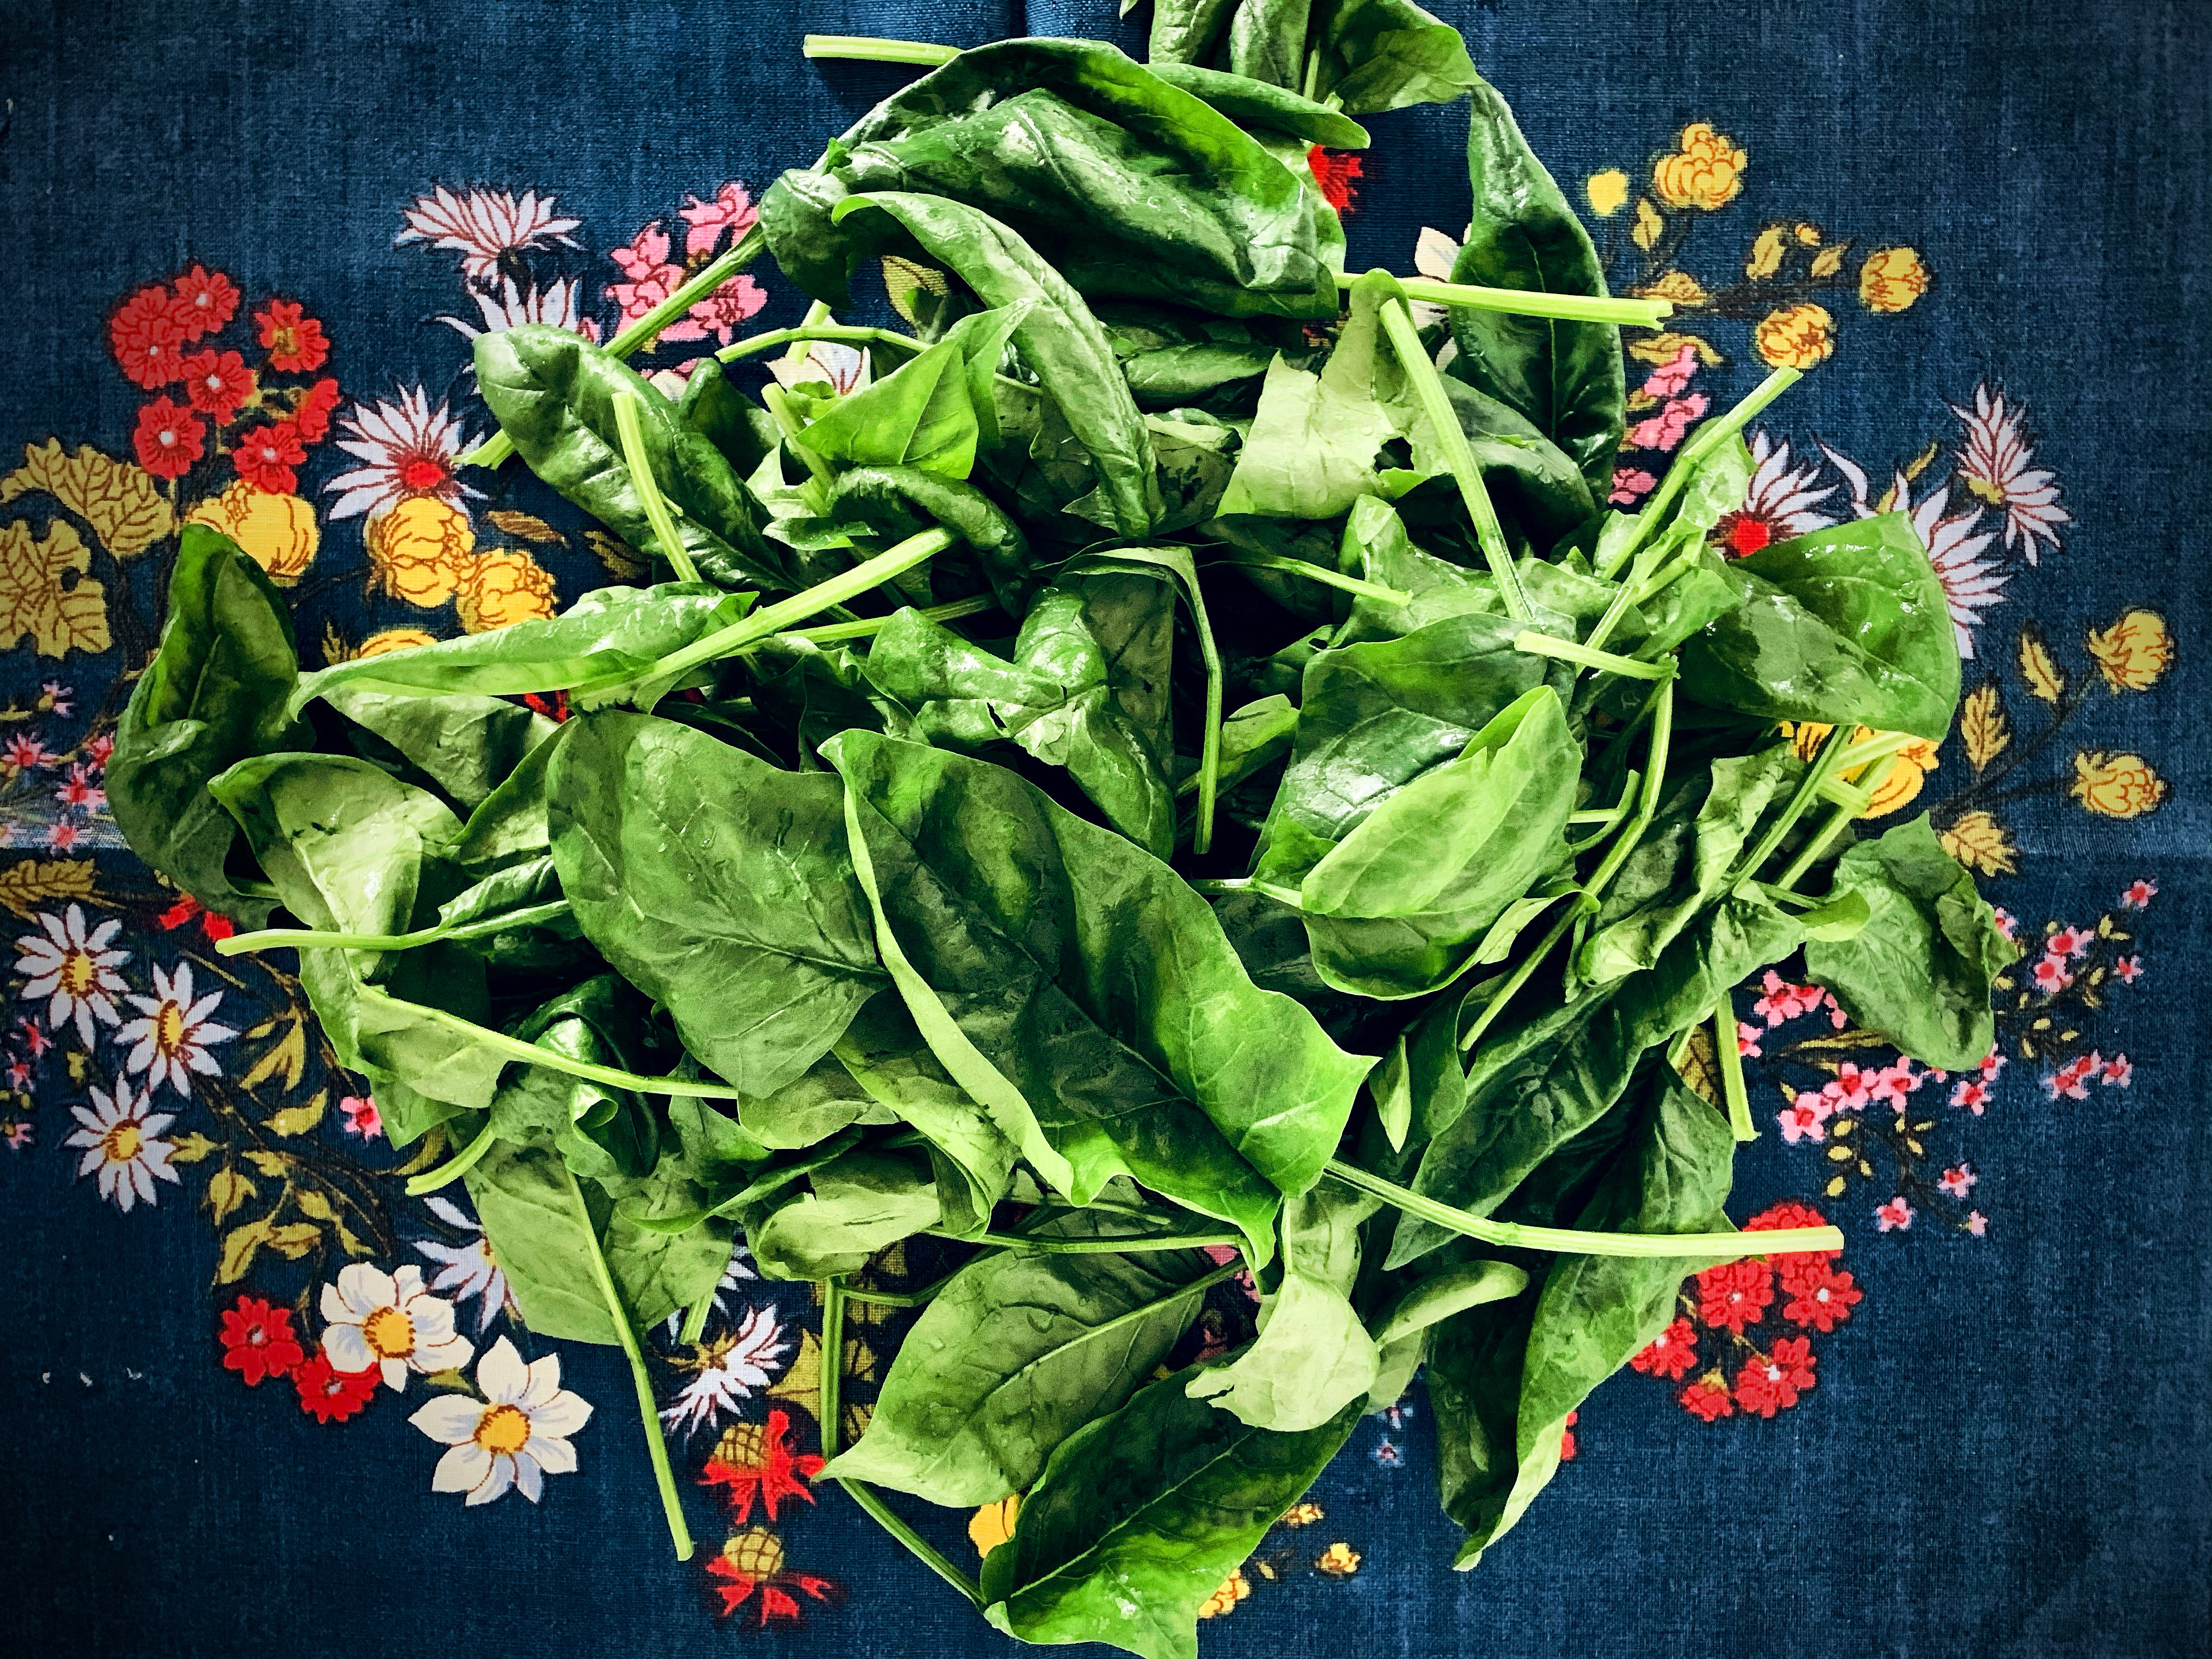
nature, mode of transport, green, blue, petal, product, people, yellow, natural environment, event, shrub, public space, local food, leaf vegetable, organism, flower, leaf, vertebrate, textile, bouquet, floristry, majorelle blue, photograph, red, landscape, technology, cut flowers, beauty, community, botany, flowering plant, cuisine, spring, produce, woody plant, wildflower, paint, light, font, floral design, photography, still life photography, ingredient, vegan nutrition, still life, dish, flower arranging, herb, morning, human settlement, arugula, garden, artificial flower, snapshot, artwork, design, visual arts, annual plant, lunch, creative arts, natural foods, vegetarian food, superfood, anthurium, bud, games, Pedicel, radish, vegetable, market, amaranth family, plant stem, graphics, acrylic paint, nightshade family, watercolor paint, impatiens, graphic design